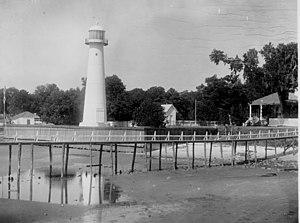
Le phare de Biloxi, est un phare situé à Biloxi dans le comté de Harrison au Mississippi.